Campbellfield

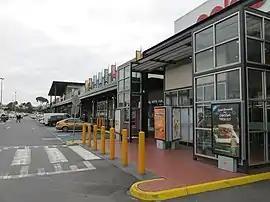
Campbellfield Plaza Shopping Centre

Campbellfield is a suburb in Melbourne, Victoria, Australia, north of Melbourne's Central Business District, located within the City of Hume local government area. Campbellfield recorded a population of 4,977 at the 2021 census.